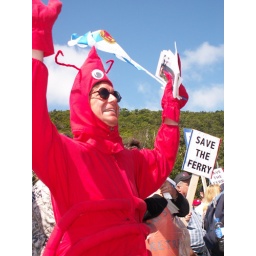
The quick red lobster jumped over the lazy brown dog